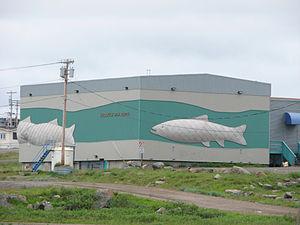
Kugluktuk, anciennement connue sous le nom de Coppermine, est une communauté de plus de mille habitants située dans la région de Kitikmeot dans le territoire du Nunavut, au Canada. La ville s'étend sur les berges du golfe du Couronnement à l'embouchure de la rivière Coppermine au sud-ouest de l'île Victoria. C'est la communauté la plus occidentale du Nunavut, étant presque située sur la frontière avec les Territoires du Nord-Ouest. Kugluktuk est un important centre culturel pour les Inuits.